Utö, Sweden

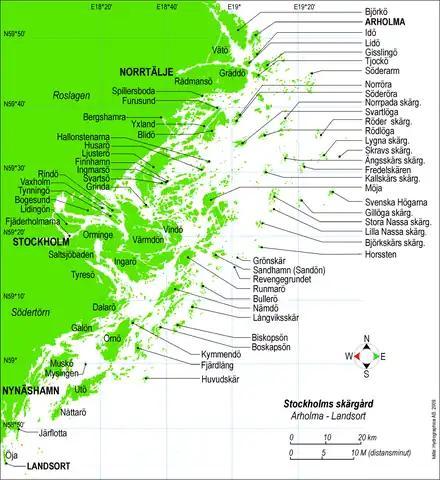
Map of Stockholm archipelago, with Utö in the southwest

Utö and the surrounding islands are unique from a geological point of view and attract many people all-year round. Holmquistite is a kind of mineral that, in Sweden, can be found only on Utö and that is extremely rare globally with small occurrences in several countries in South America and Africa as well as in China, Australia, the USA and parts of Europe. It and many other kinds of minerals and stones are displayed at Utö Gruvmuseum, open daily in summertime in the afternoons.